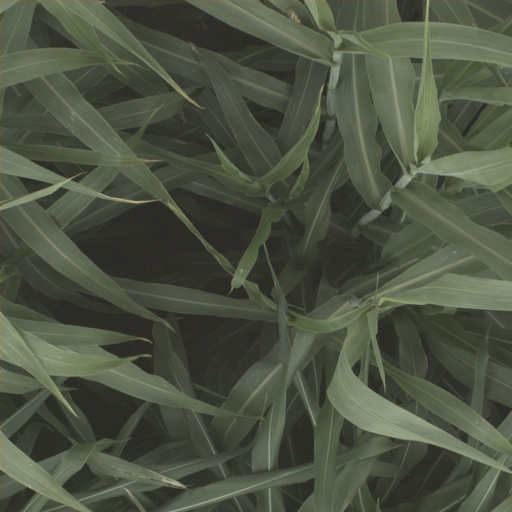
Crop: sorghum